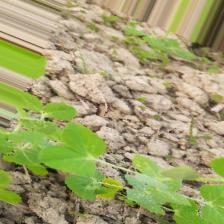
Label: Powdery Mildew